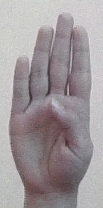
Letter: kaaf